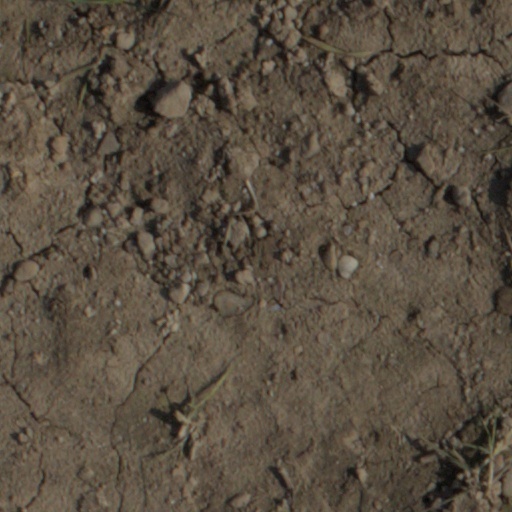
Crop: wheat